2000 Cannes Film Festival

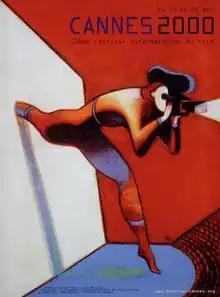
Official poster of the 53rd Cannes Film Festival featuring an original illustration by Italian artist Lorenzo Mattotti.

The 53rd Cannes Film Festival took place from 14 to 25 May 2000. French filmmaker Luc Besson was the Jury President for the main competition. Virginie Ledoyen was the mistress of ceremonies. Danish filmmaker Lars von Trier won the "Palme d'Or" for the musical-drama film "Dancer in the Dark".